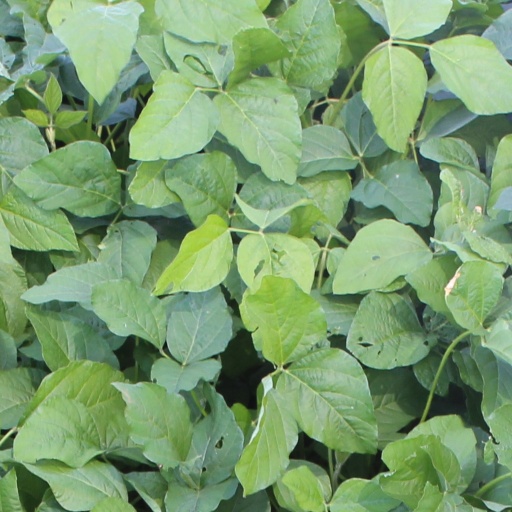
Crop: soybean